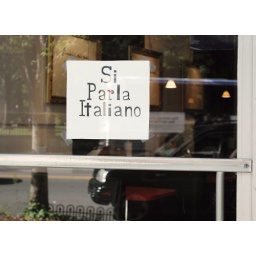
...but I'm much more partial to the reflections in the door than the sign itself.